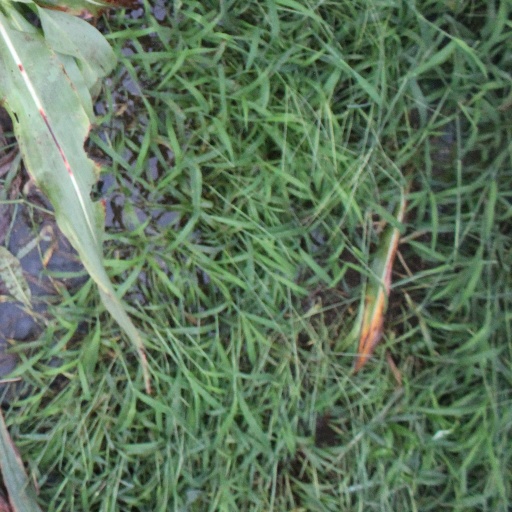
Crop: sorghum